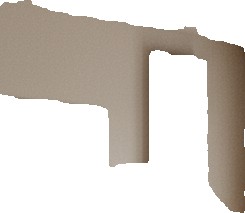
Surface category: wall